Sergio Torres (footballer, born 1981)

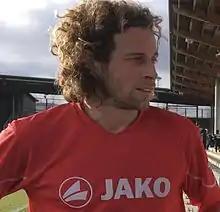
Torres at Dartford in February 2017.

Sergio Raul Torres (born 11 July 1981) is an Argentine football coach and former player who was most recently the